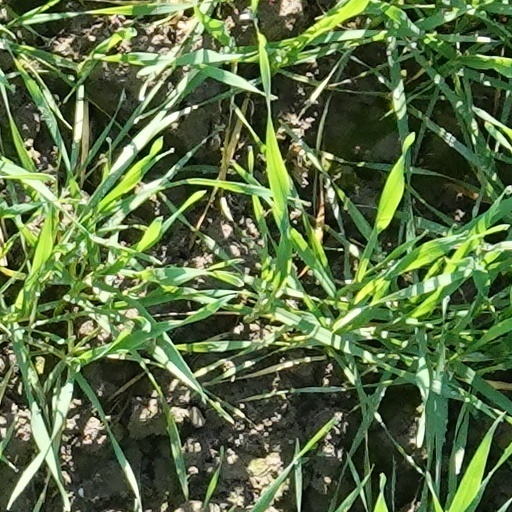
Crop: wheat